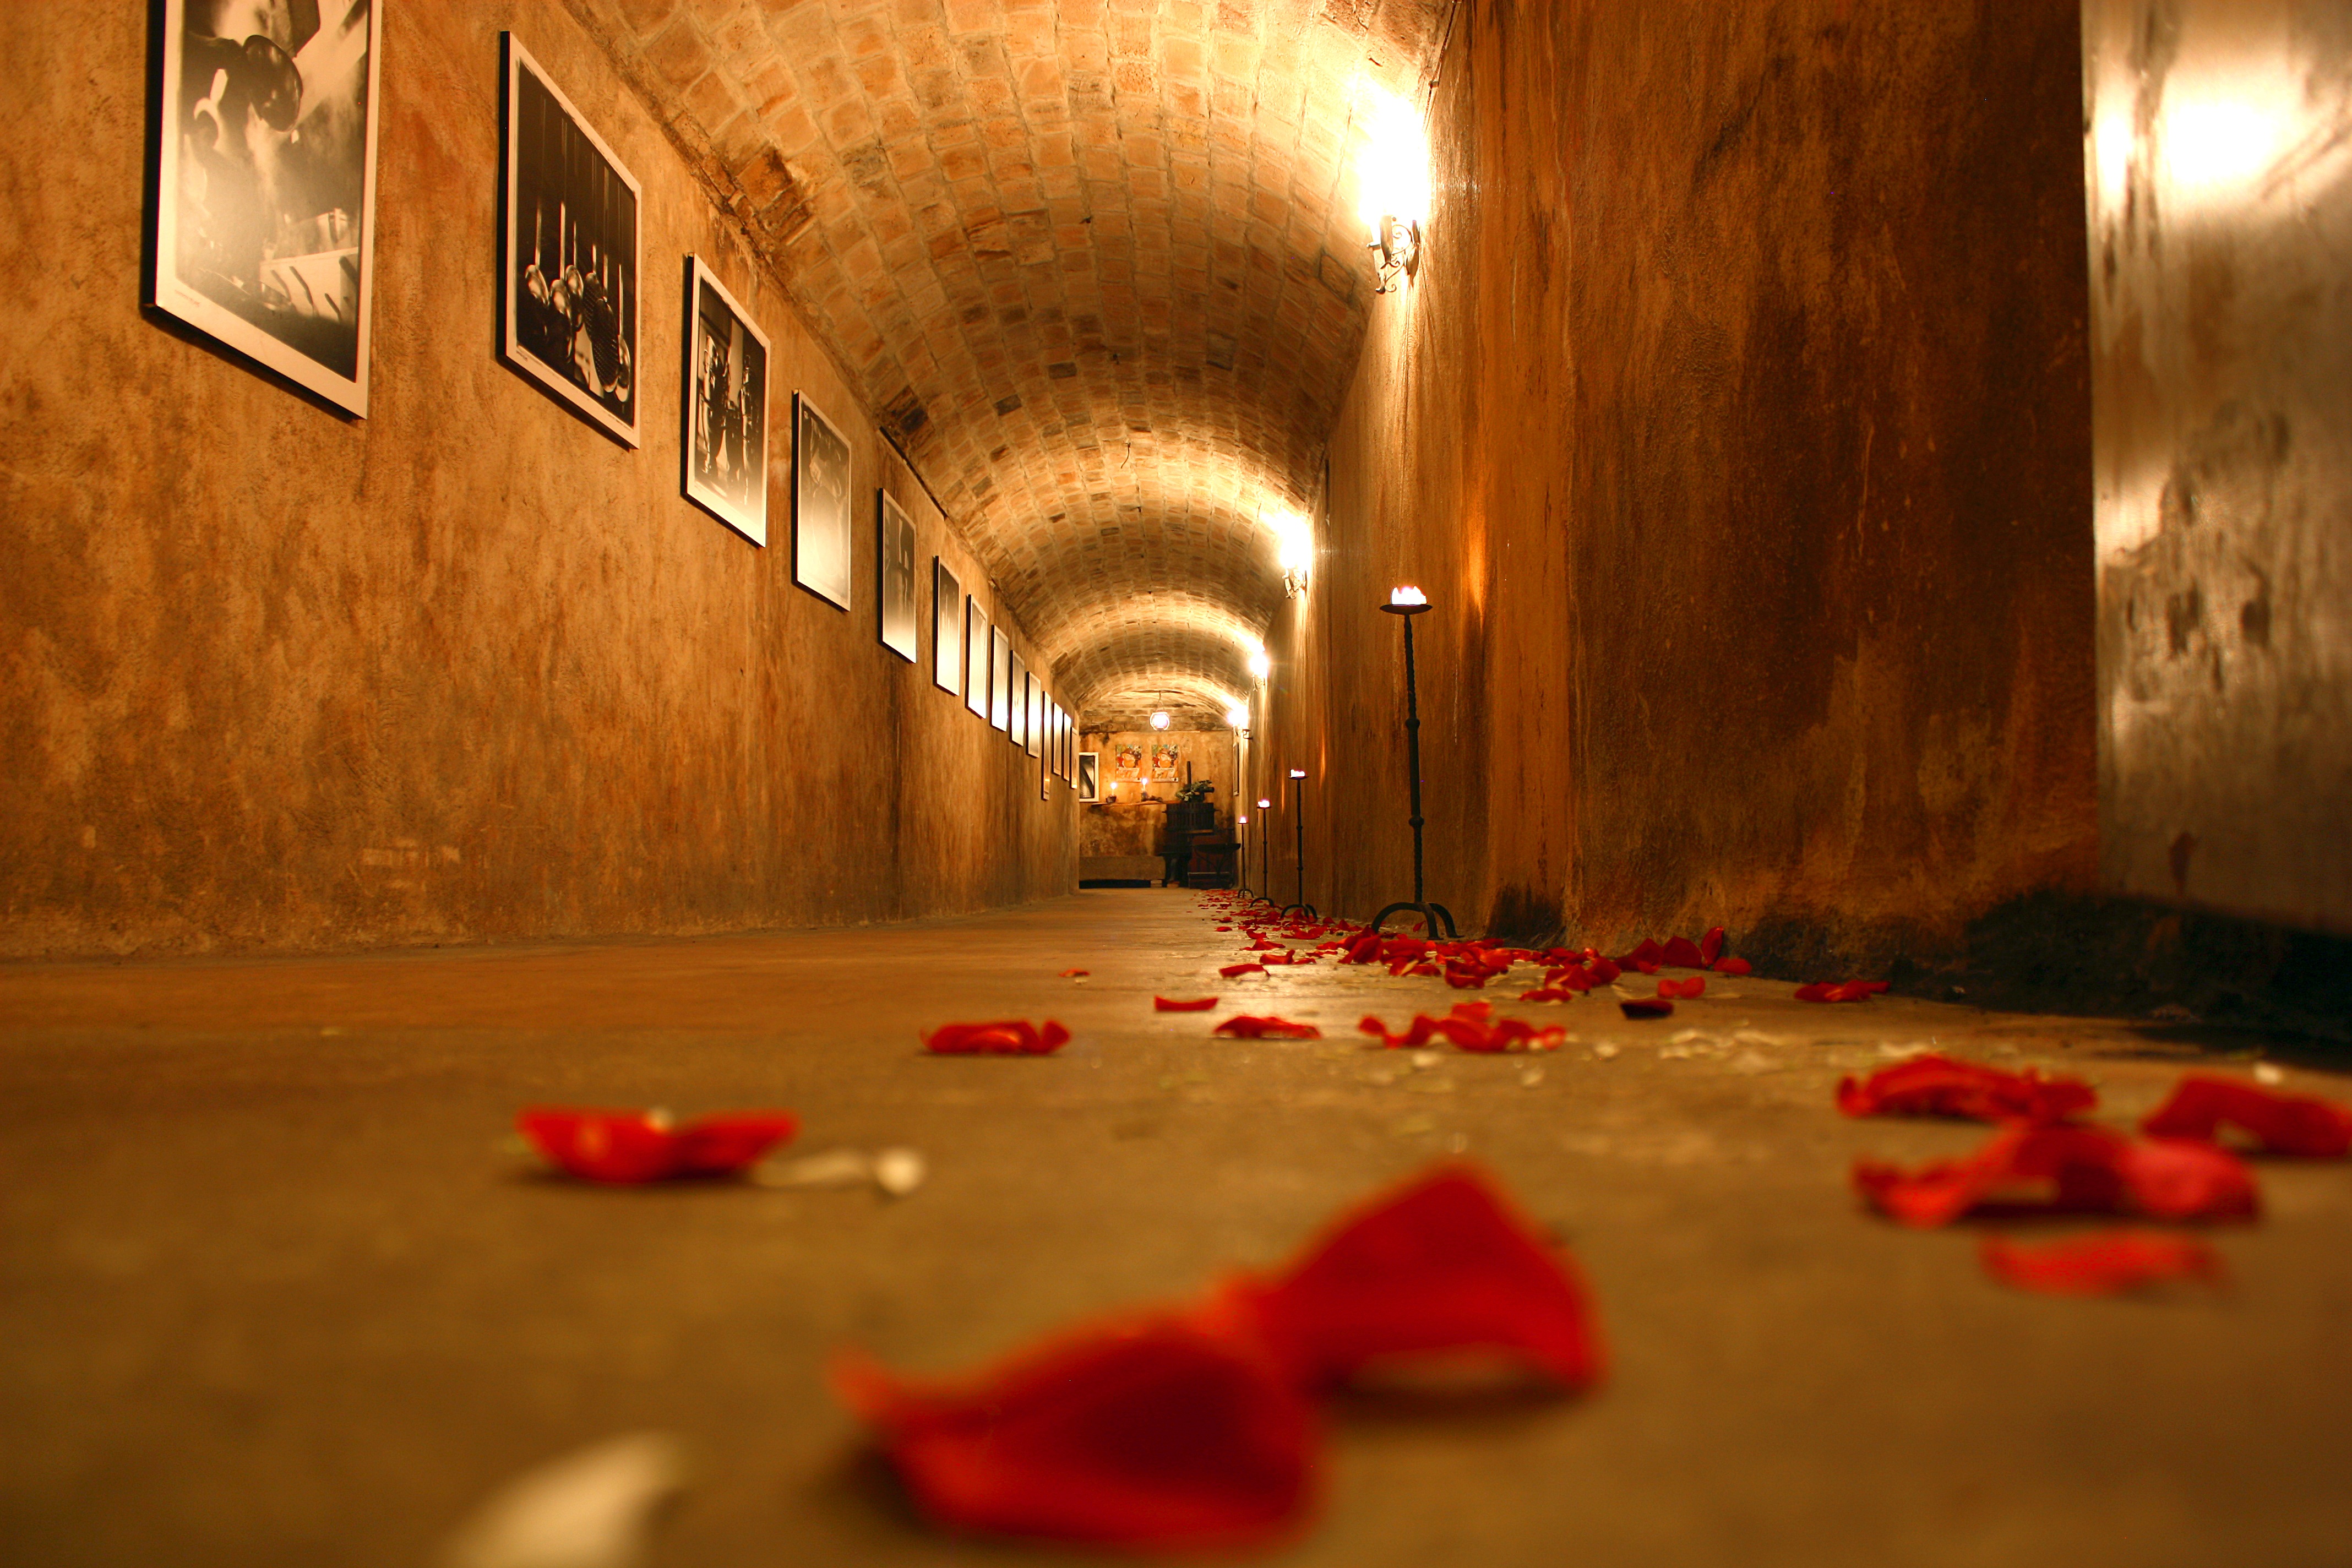
rock, light, night, flower, petal, floor, wet, tunnel, underground, environment, rose, decoration, cave, red, color, romance, darkness, candle, wedding, marriage, candlestick, flowers, rocks, stones, candles, earth, cool, petals, walls, rosa, paintings, decorations, feast, cellar, charm, screenshot, sassi, tuff, formal wear, candleholder